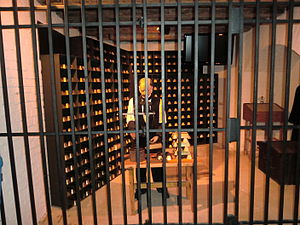
Bullionisme
Afbildning af en hypotetisk situation, hvor den svenske guldreserve opbevares på Karlsborgs fæstning.
Bullionisme er en økonomisk tankegang, som definerer velstand på grundlag af den pågældendes beholdning af ædelmetaller. Det er en tidligere primitiv form for merkantilisme som blev indført i Europa i 1500-tallet. Bullionismen lå til grund for senmiddelalderens og oplysningstidens internationale økonomi og handelsantagelser, som netop er udtrykt i merkantilismen.